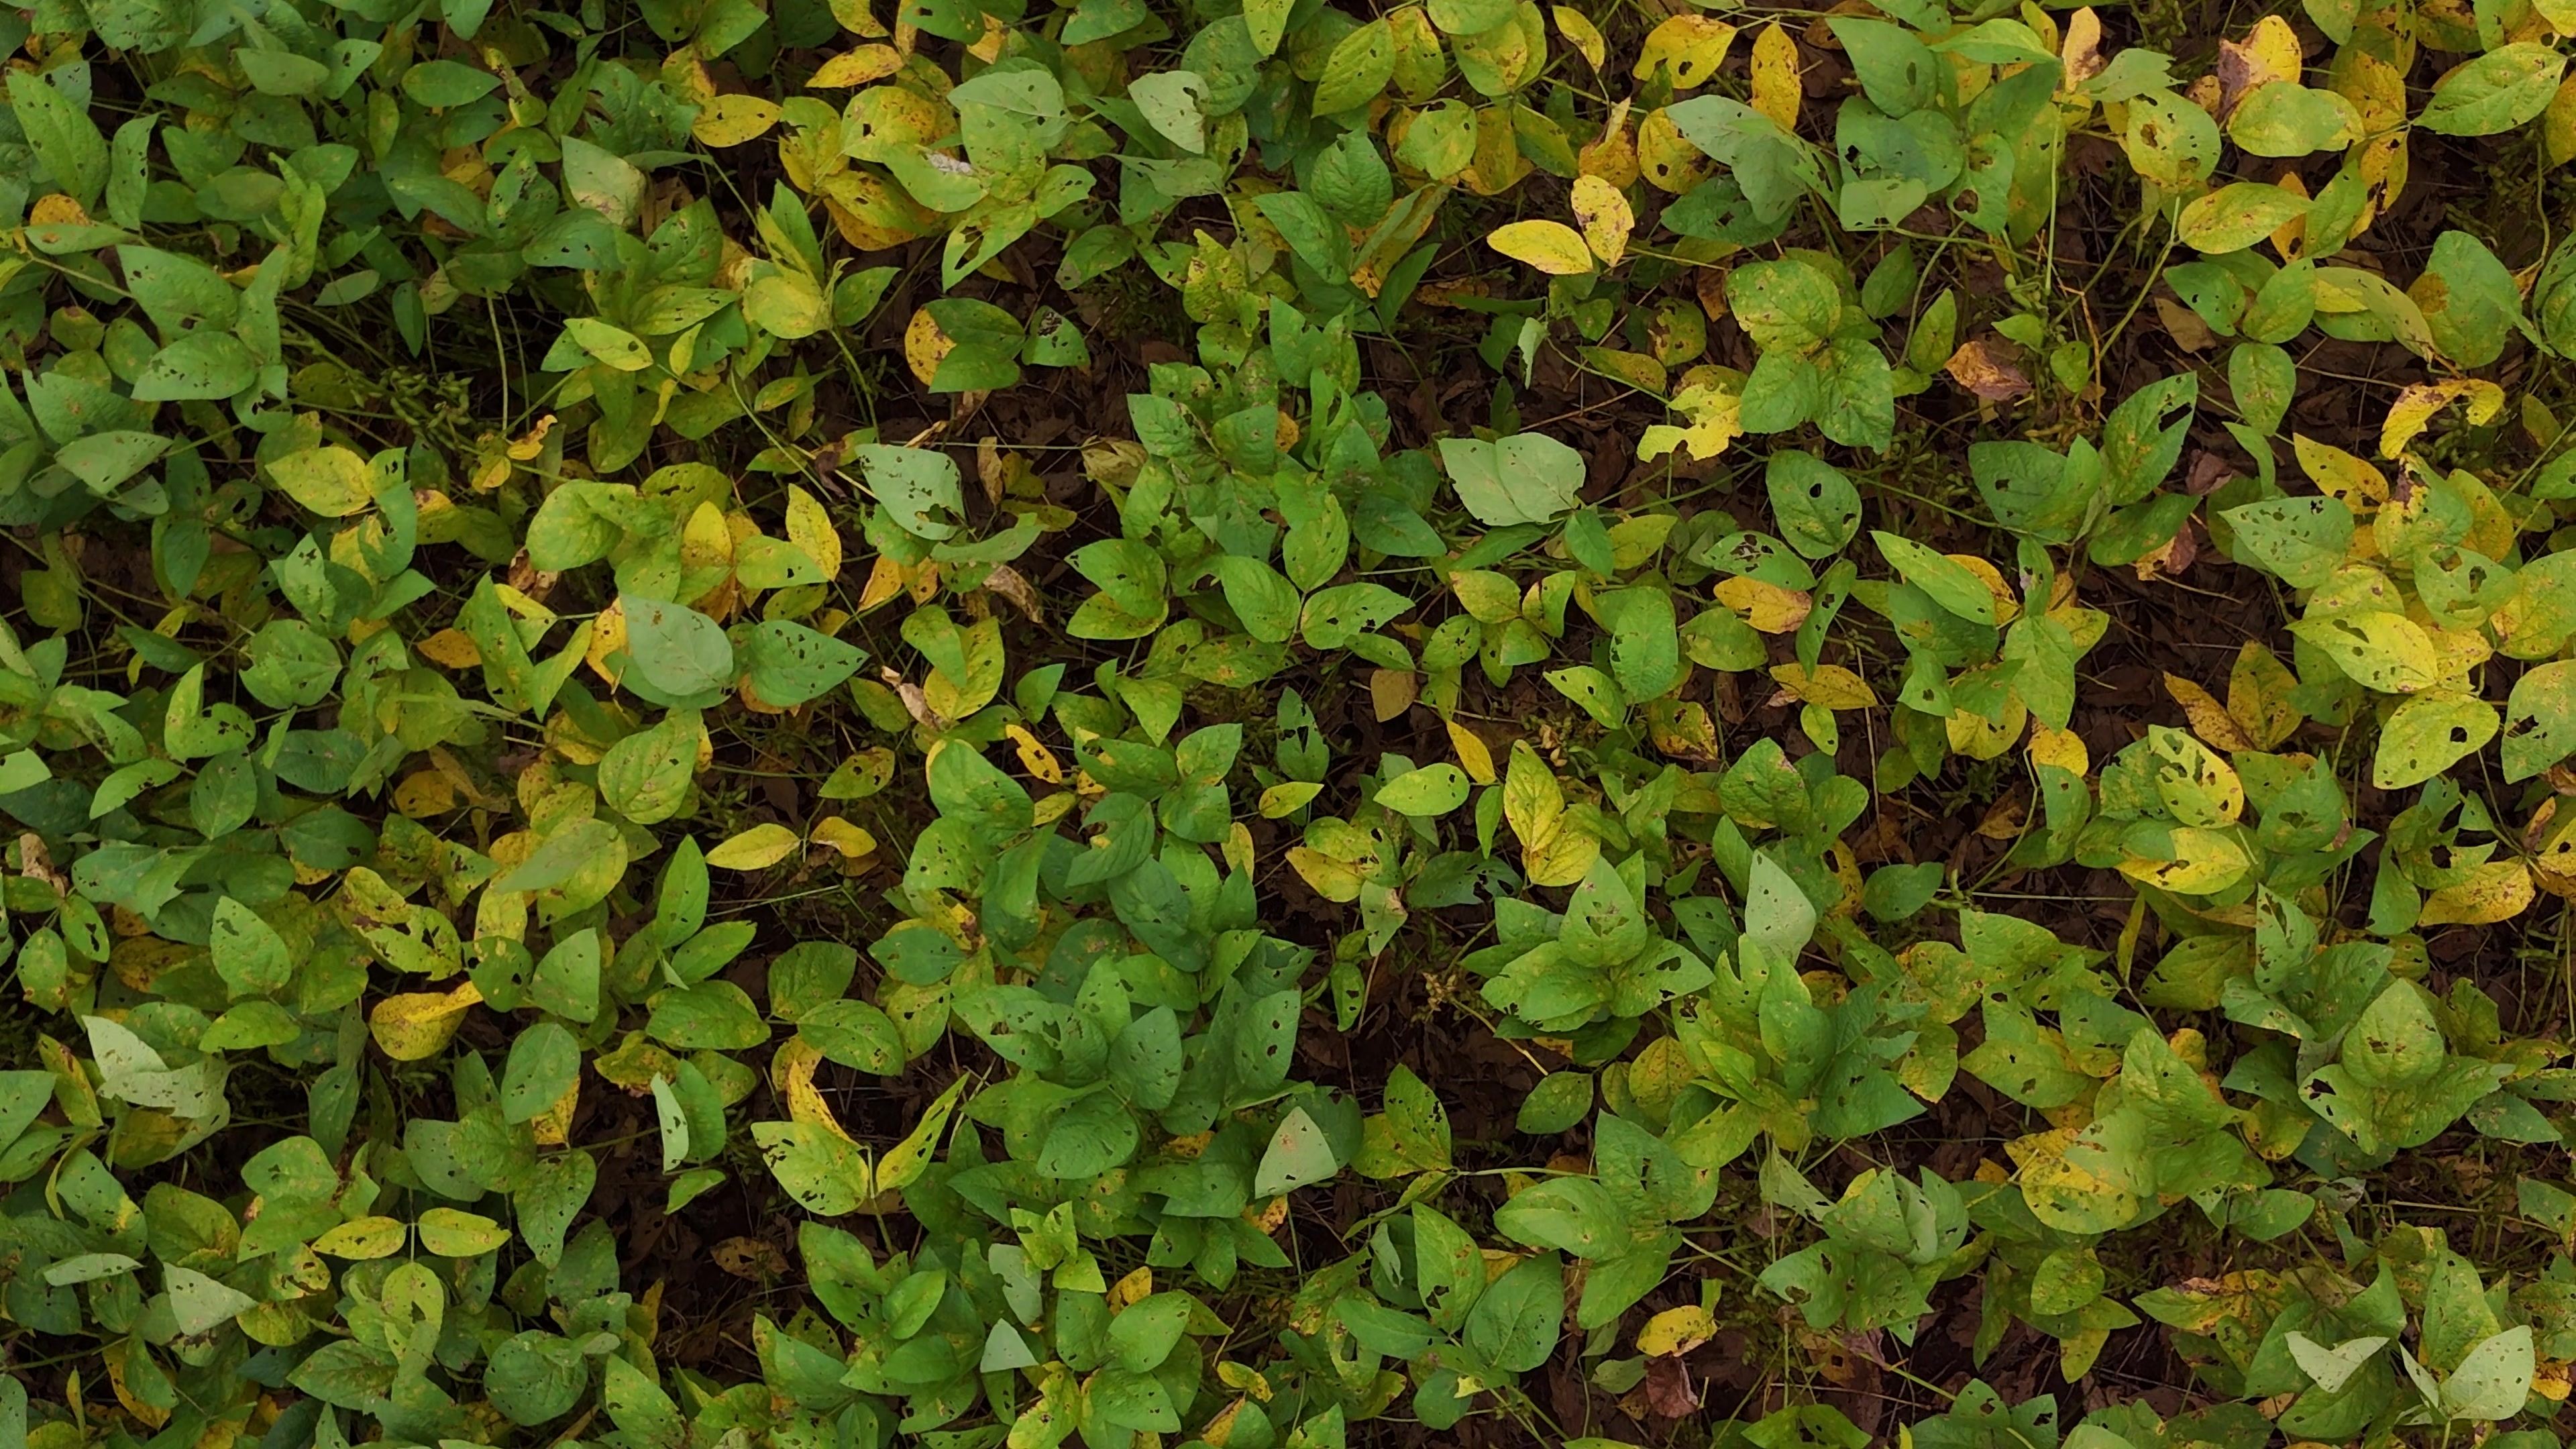
Label: Rust